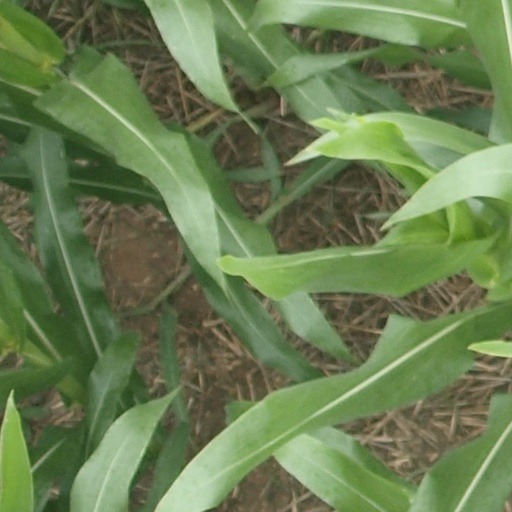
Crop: maize; corn